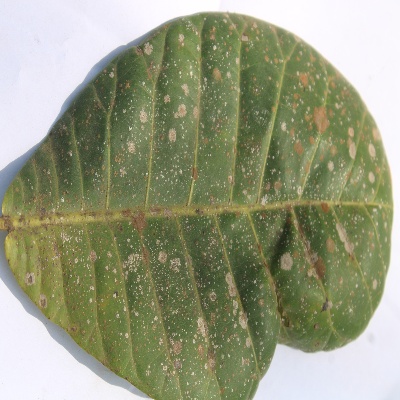
Crop: Cashew
Condition: red rust